The Tesla Files

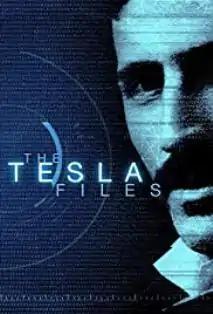

The Tesla Files is a dramatized documentary series, broadcast in 2018 on the History Channel, based on mysteries surrounding the legacy of inventor Nikola Tesla.